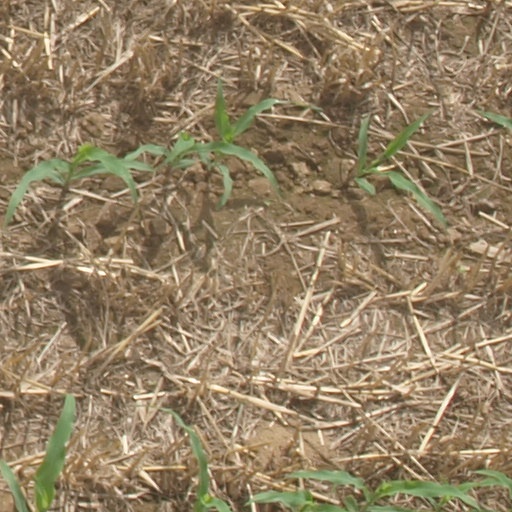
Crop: maize; corn